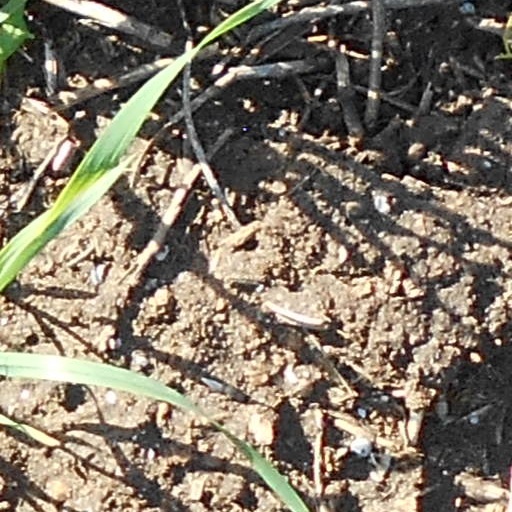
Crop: wheat